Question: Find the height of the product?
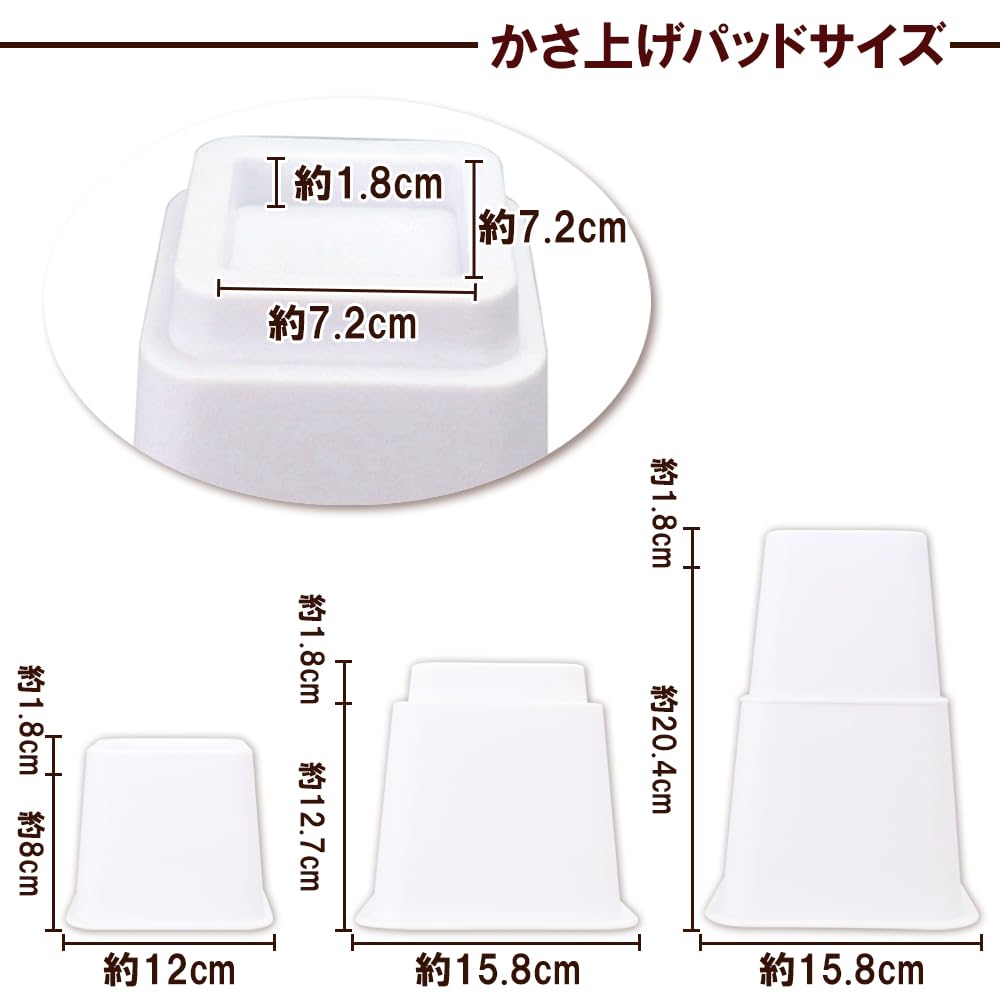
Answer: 1.8 centimetre